Ris (station)

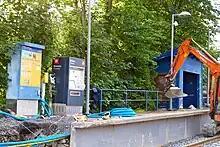
The inbound platform during the 2010 renovations

The station is served by Line 1 of the Oslo Metro. During regular hours, it operates at a 15-minute headway. Travel time to Stortinget is 11 minutes. Operations are carried out by Sporveien T-banen on contract with Ruter, the public transport authority in Oslo and Akershus. The infrastructure itself is owned by Sporveien, a municipal company. Service is provided using MX3000 three-car trains. The station had an average 409 boarding passengers in 2008. Although mid-range for the Holmenkollen Line, this is low for the metro overall. Ris is located in fare zone 1.